Test Track Centre near Żmigród

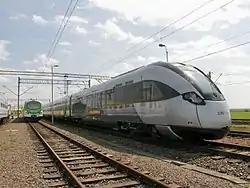
Newag 20WE

Test Track Centre near Żmigród is located in Węglewo in south-western Poland, some 3 km (2 mi) from Żmigród and some 50 km (30 mi) from Wrocław, near the Wrocław–Poznań railway line, with which it is connected by a spur. When opened in 1996, it was the only such facility in Poland. It is owned by the Railway Institute. The standard gauge loop is long with a maximum allowed speed of on straight sections.